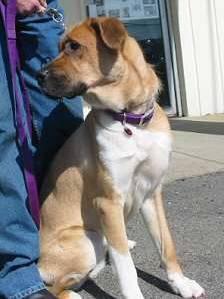
dog